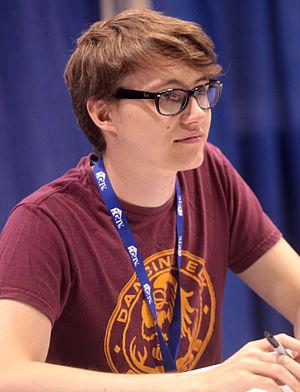
Charles Joseph « Charlie » McDonnell, aussi connu sous le pseudonyme de charlieissocoollike, est un youtubeur britannique né le 1ᵉʳ octobre 1990.